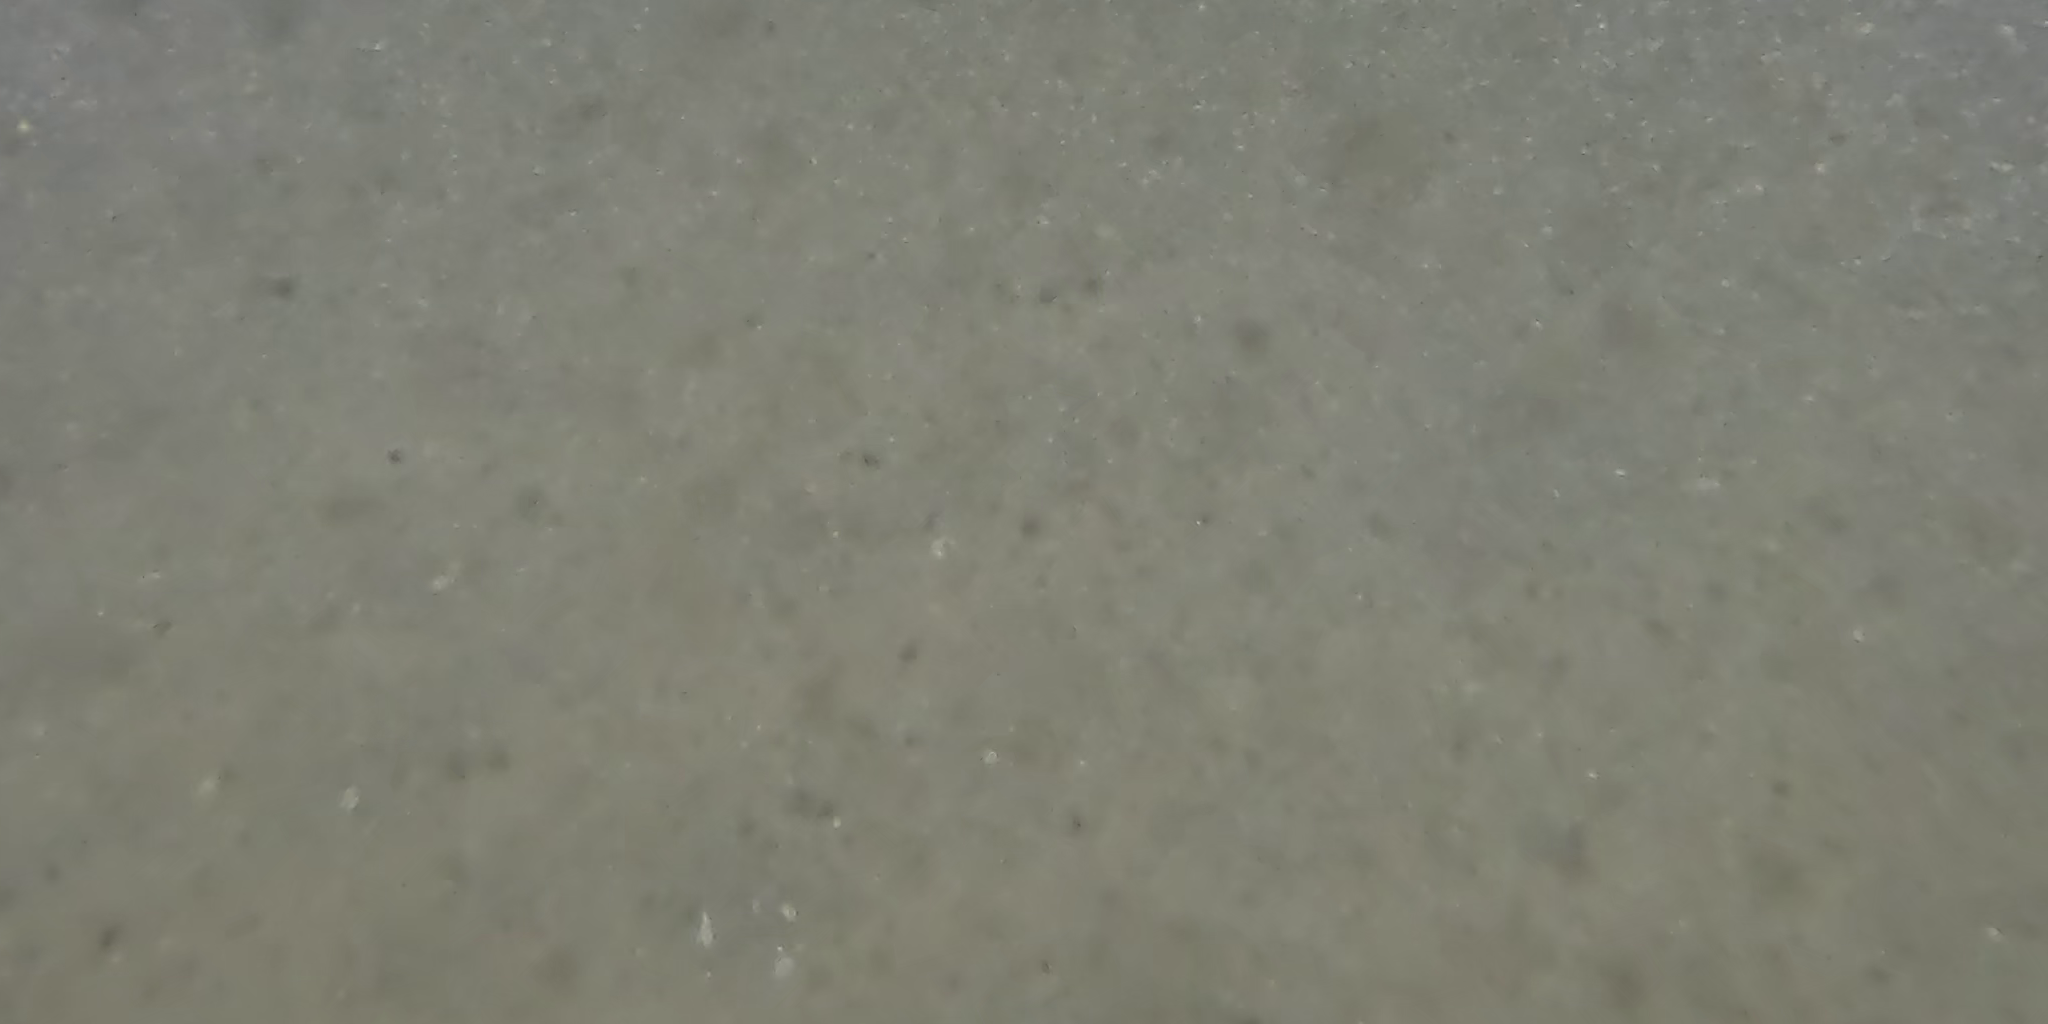
Seabed habitat: sand